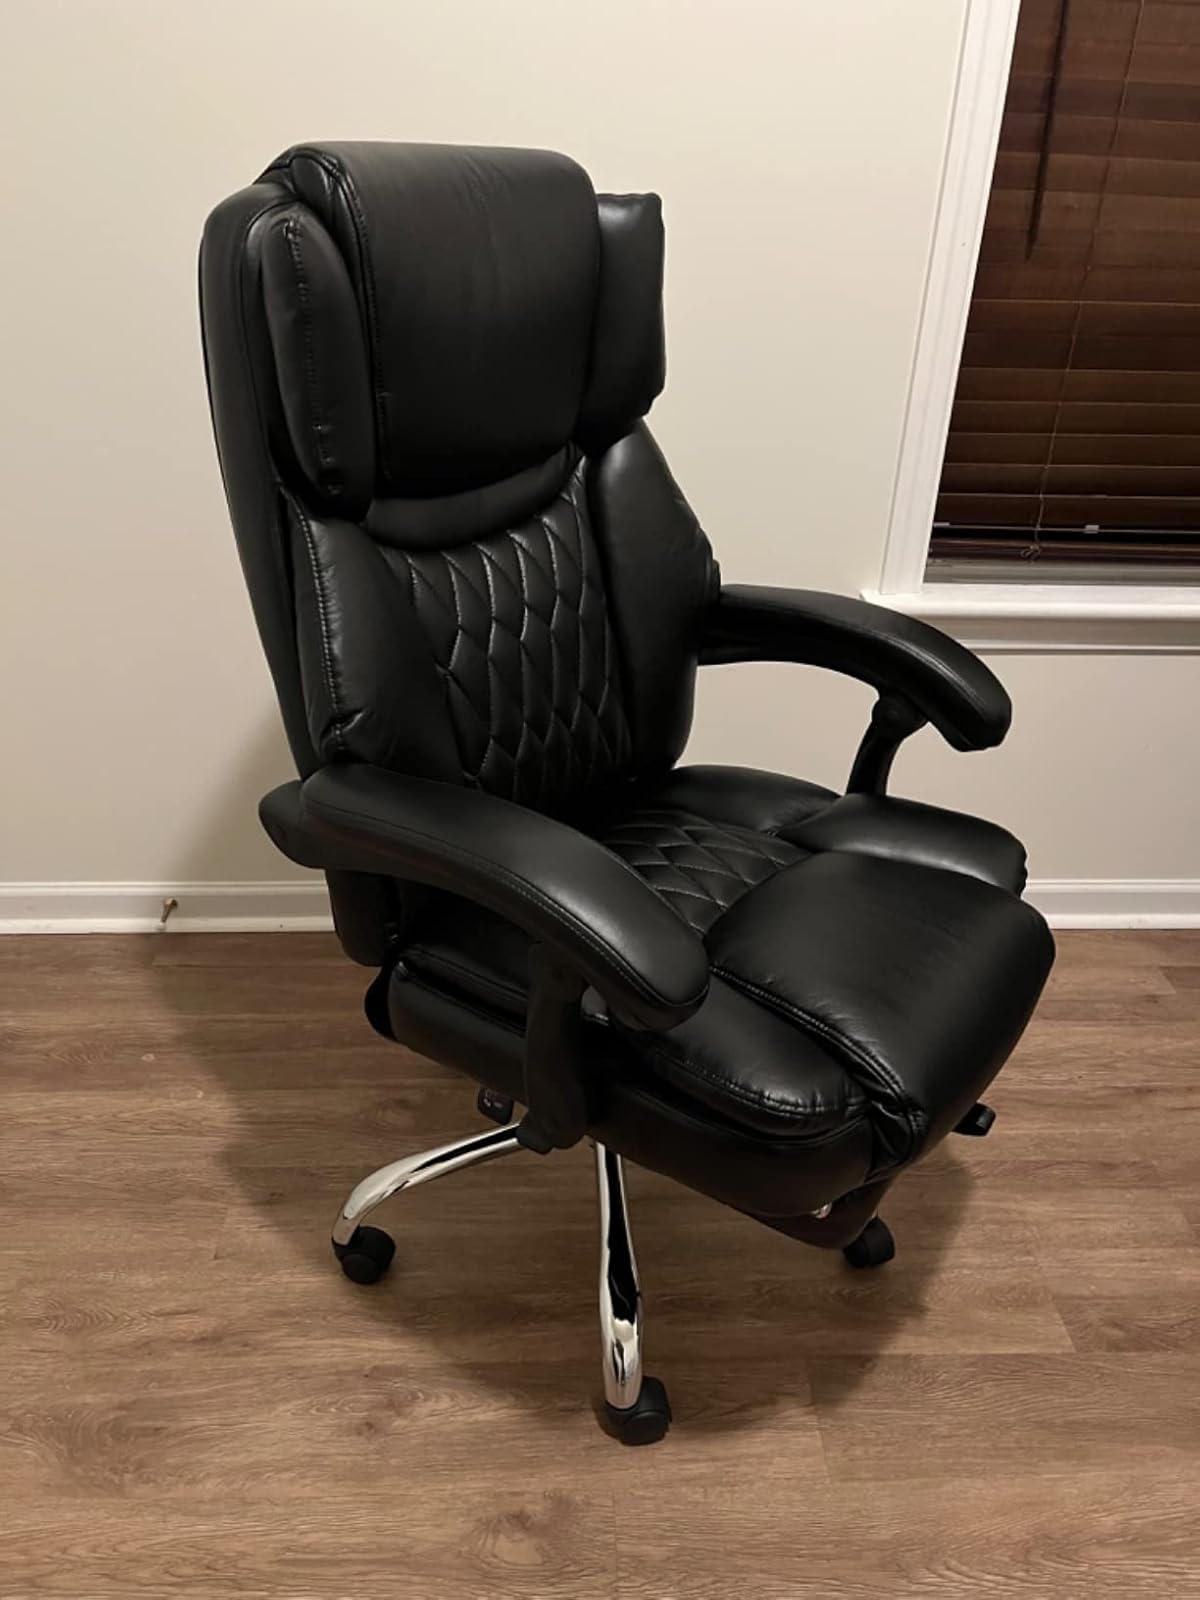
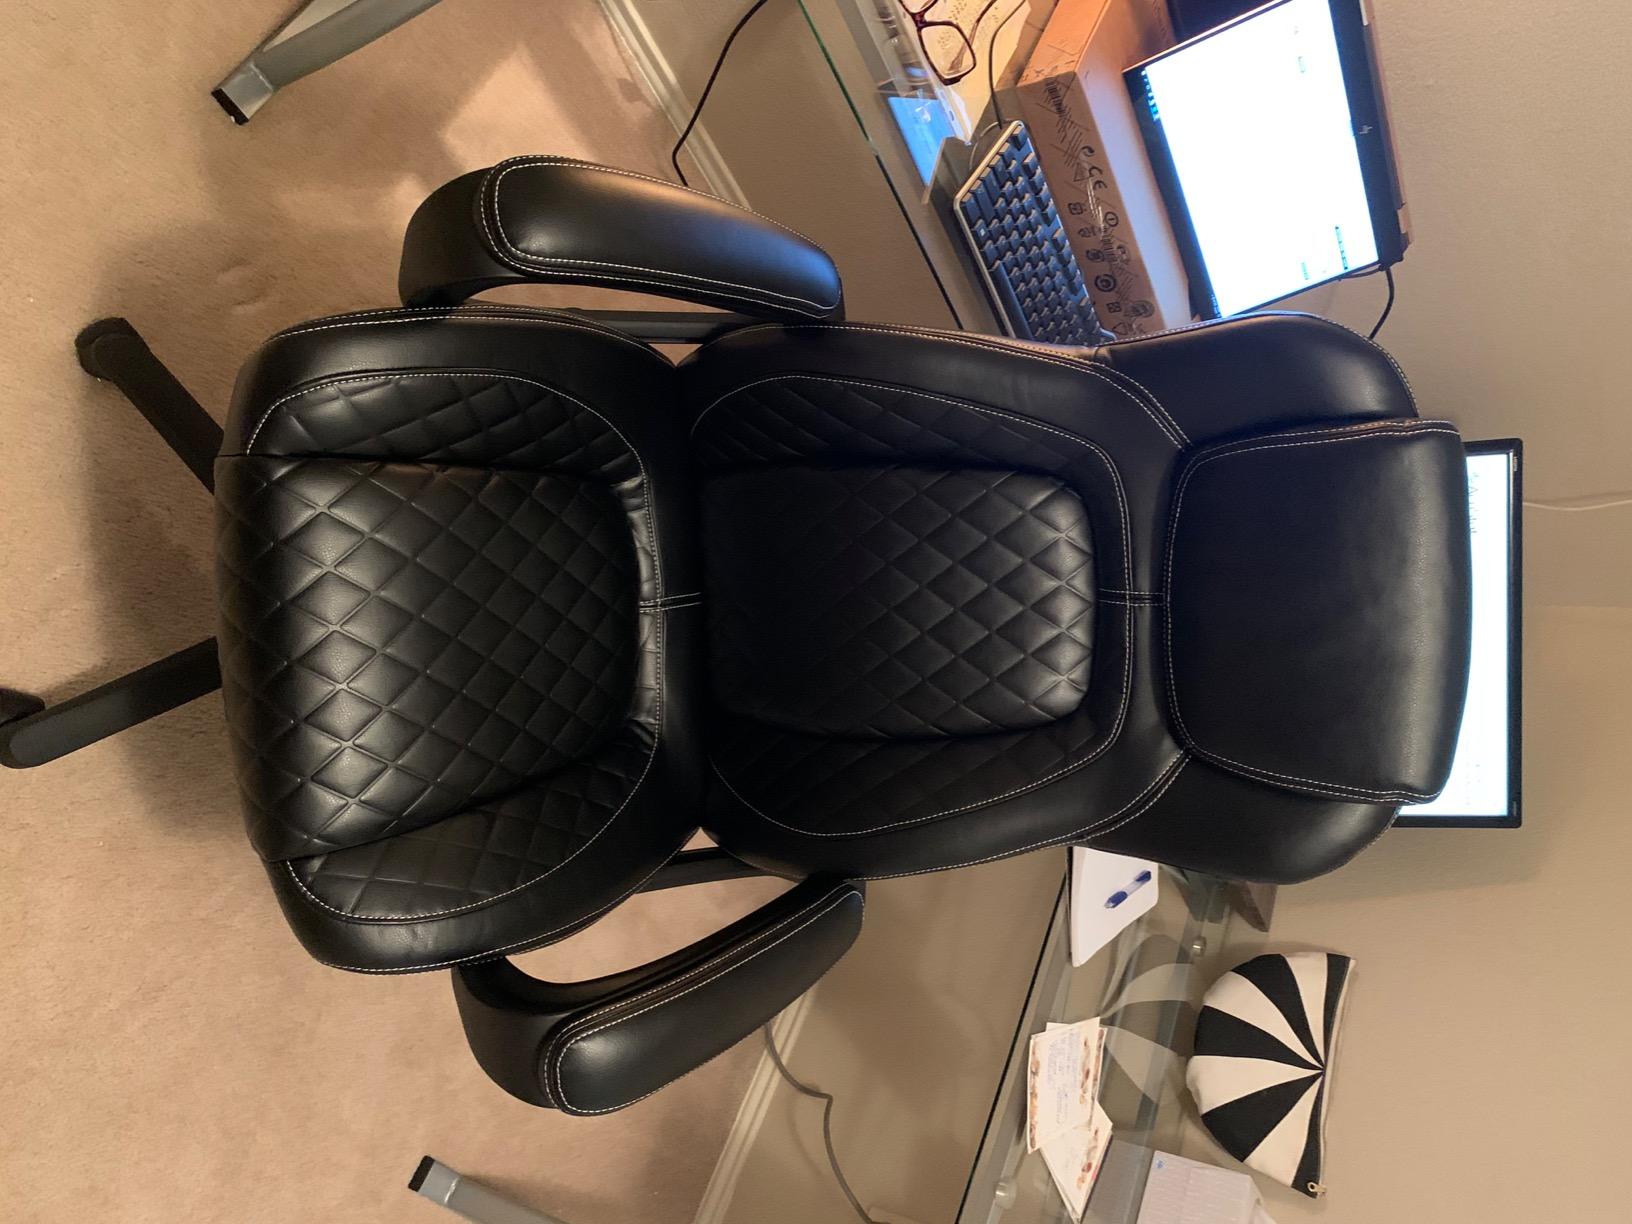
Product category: items_chair
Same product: no